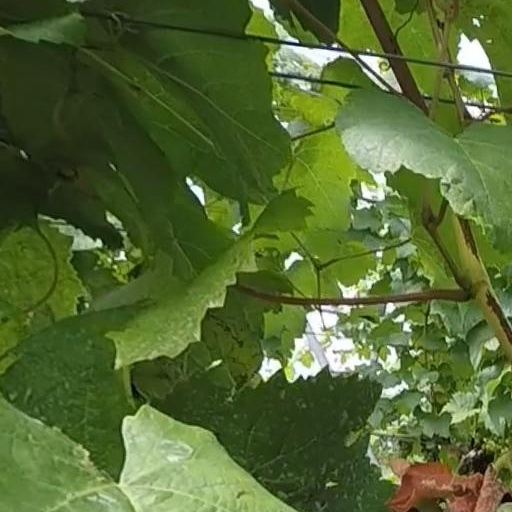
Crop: grape